Miscanthus sinensis

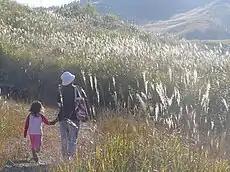
Japanese susuki of the plateau

Miscanthus sinensis, the eulalia or Chinese silver grass, is a species of flowering plant in the grass family Poaceae, native to most of East Asia (China, Japan, Taiwan and Korea) and Southeast Asia (the Philippines, eastern Indonesia, Malaysia, Vietnam, Thailand, and Laos).